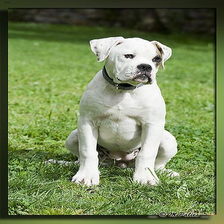
Species: dog
Breed: american bulldog